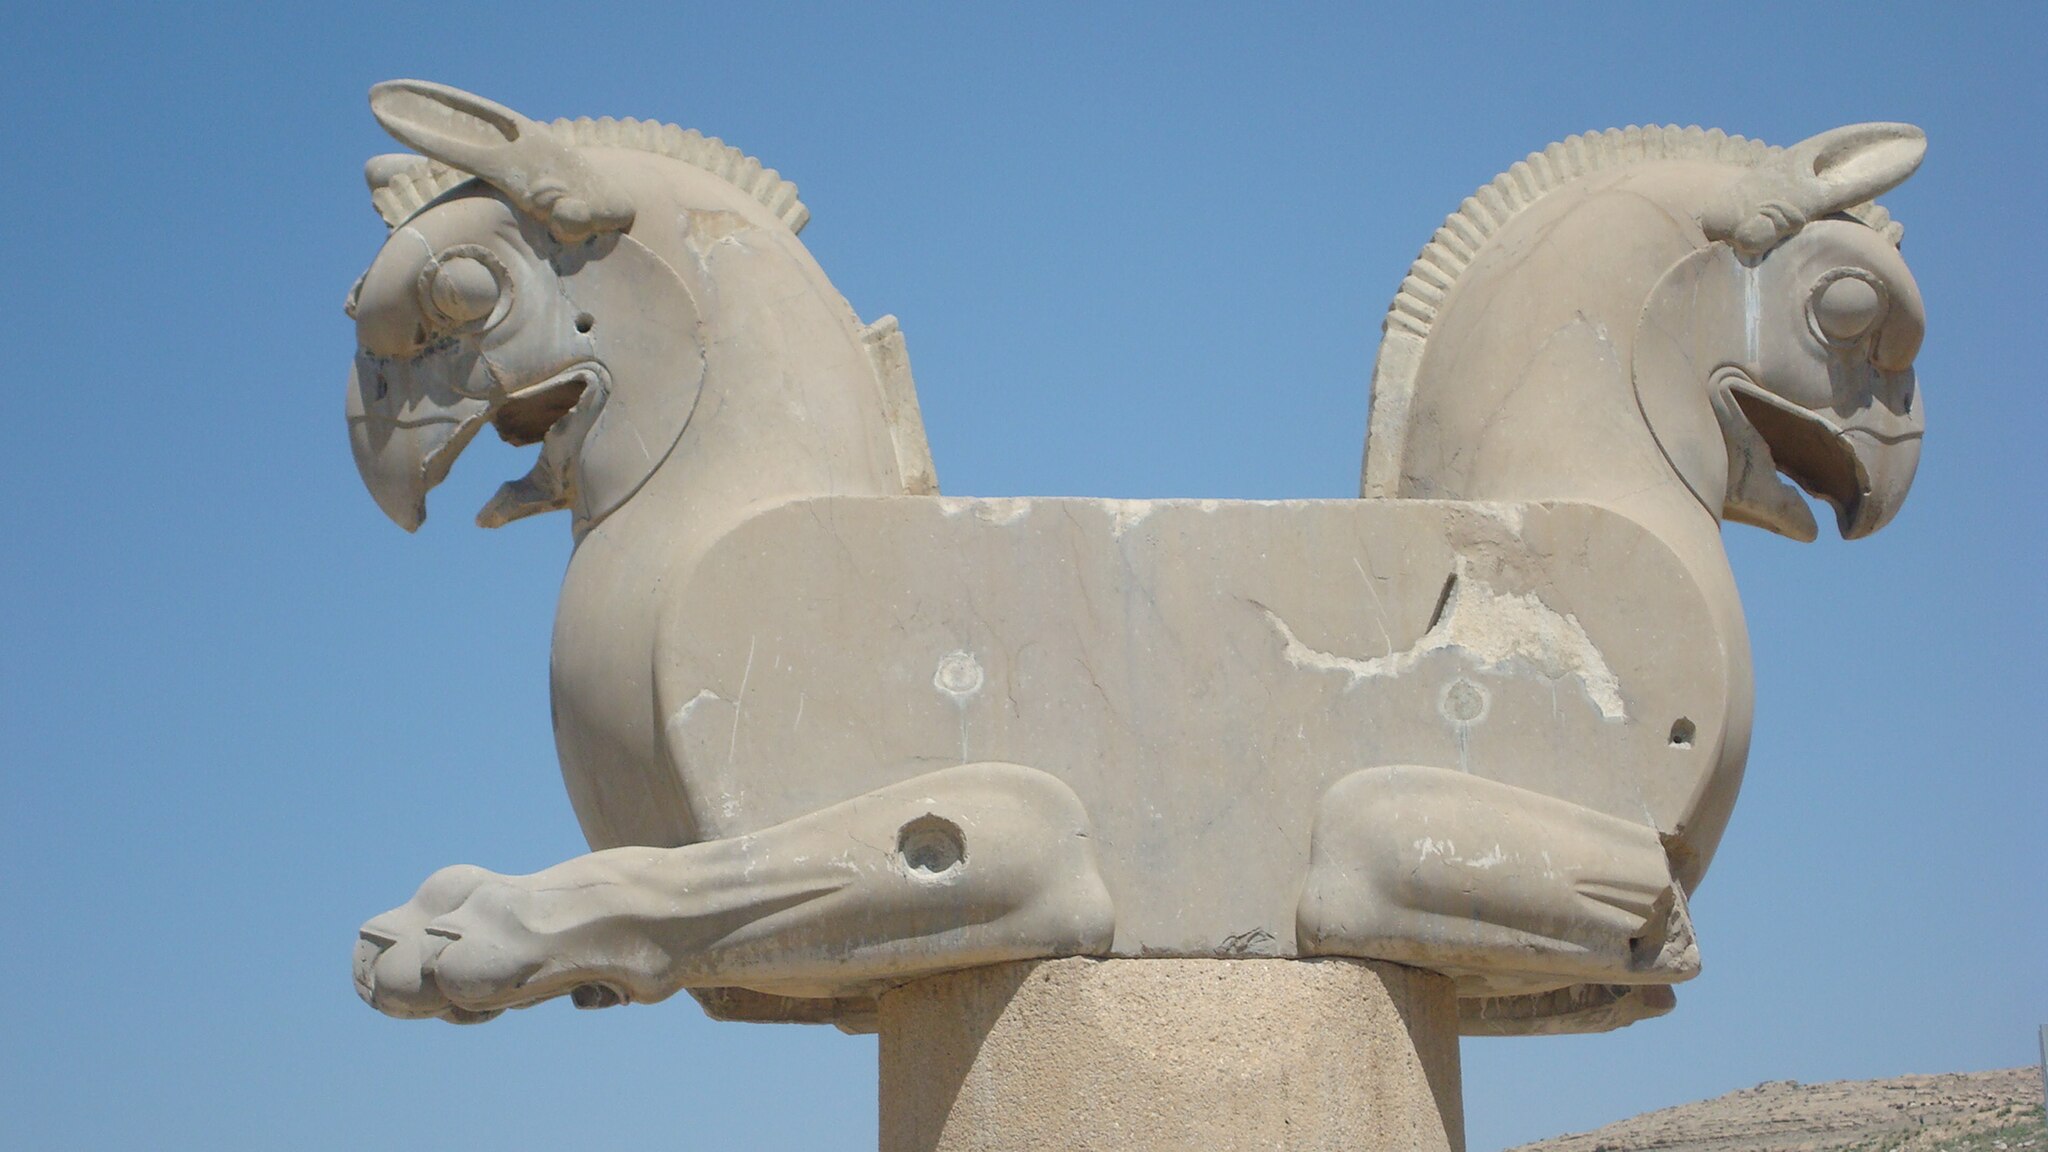
Title: Homa2
Description: Homa in Persepolis
Categories: GFDL, Taken with Sony DSC-W90, License migration redundant, Self-published work, Griffin capitals in Persepolis, Files with coordinates missing SDC location of creation